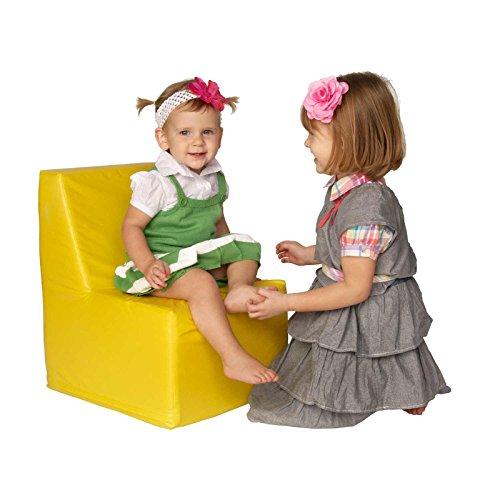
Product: Foamnasium Straight Back Chair, Yellow
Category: Home & Kitchen | Furniture | Kids' Furniture
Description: Great for school education, daycares, playroom furniture, or just general relaxing.
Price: $109.99
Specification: ASIN:B0067CZLI6|ShippingWeight:5.35pounds(Viewshippingratesandpolicies)|DomesticShipping:ItemcanbeshippedwithinU.S.|InternationalShipping:ThisitemcanbeshippedtoselectcountriesoutsideoftheU.S.LearnMore|DateFirstAvailable:November4,2011